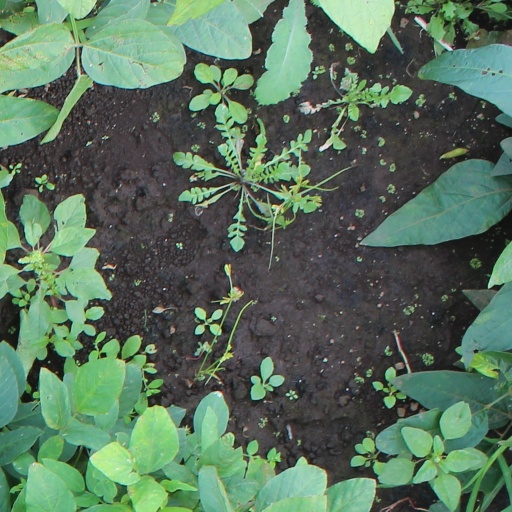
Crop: soybean